Strontium

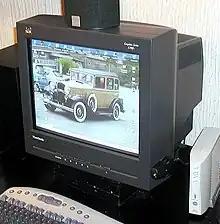
Most of the world's production of strontium used to be consumed in the production of cathode-ray tube (CRT) displays. The glass contained strontium and barium oxide to block X-rays.

Consuming 75% of production, the primary use for strontium was in glass for colour television cathode-ray tubes, where it prevented X-ray emission. This application for strontium has been declining because CRTs are being replaced by other display methods. This decline has a significant influence on the mining and refining of strontium. All parts of the CRT must absorb X-rays. In the neck and the funnel of the tube, lead glass is used for this purpose, but this type of glass shows a browning effect due to the interaction of the X-rays with the glass. Therefore, the front panel is made from a different glass mixture with strontium and barium to absorb the X-rays. The average values for the glass mixture determined for a recycling study in 2005 is 8.5% strontium oxide and 10% barium oxide.